510th Fighter Squadron

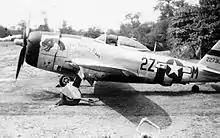
P-47D Thunderbolt of the 510th Fighter Squadron

The squadron arrived at its first station in the theater, RAF Christchurch, England in early March 1944 and flew its first combat mission the following month. It dropped the "bomber" portion of its designation in May, but retained the fighter bomber mission. The 510th helped prepare for Operation Overlord, the invasion of Normandy, by striking military airfields, and lines of communication, particularly bridges and railroad marshalling yards. On D-Day, it flew combat patrols in the vicinity of Brest, France, and in the following days flew armed reconnaissance missions over Normandy.